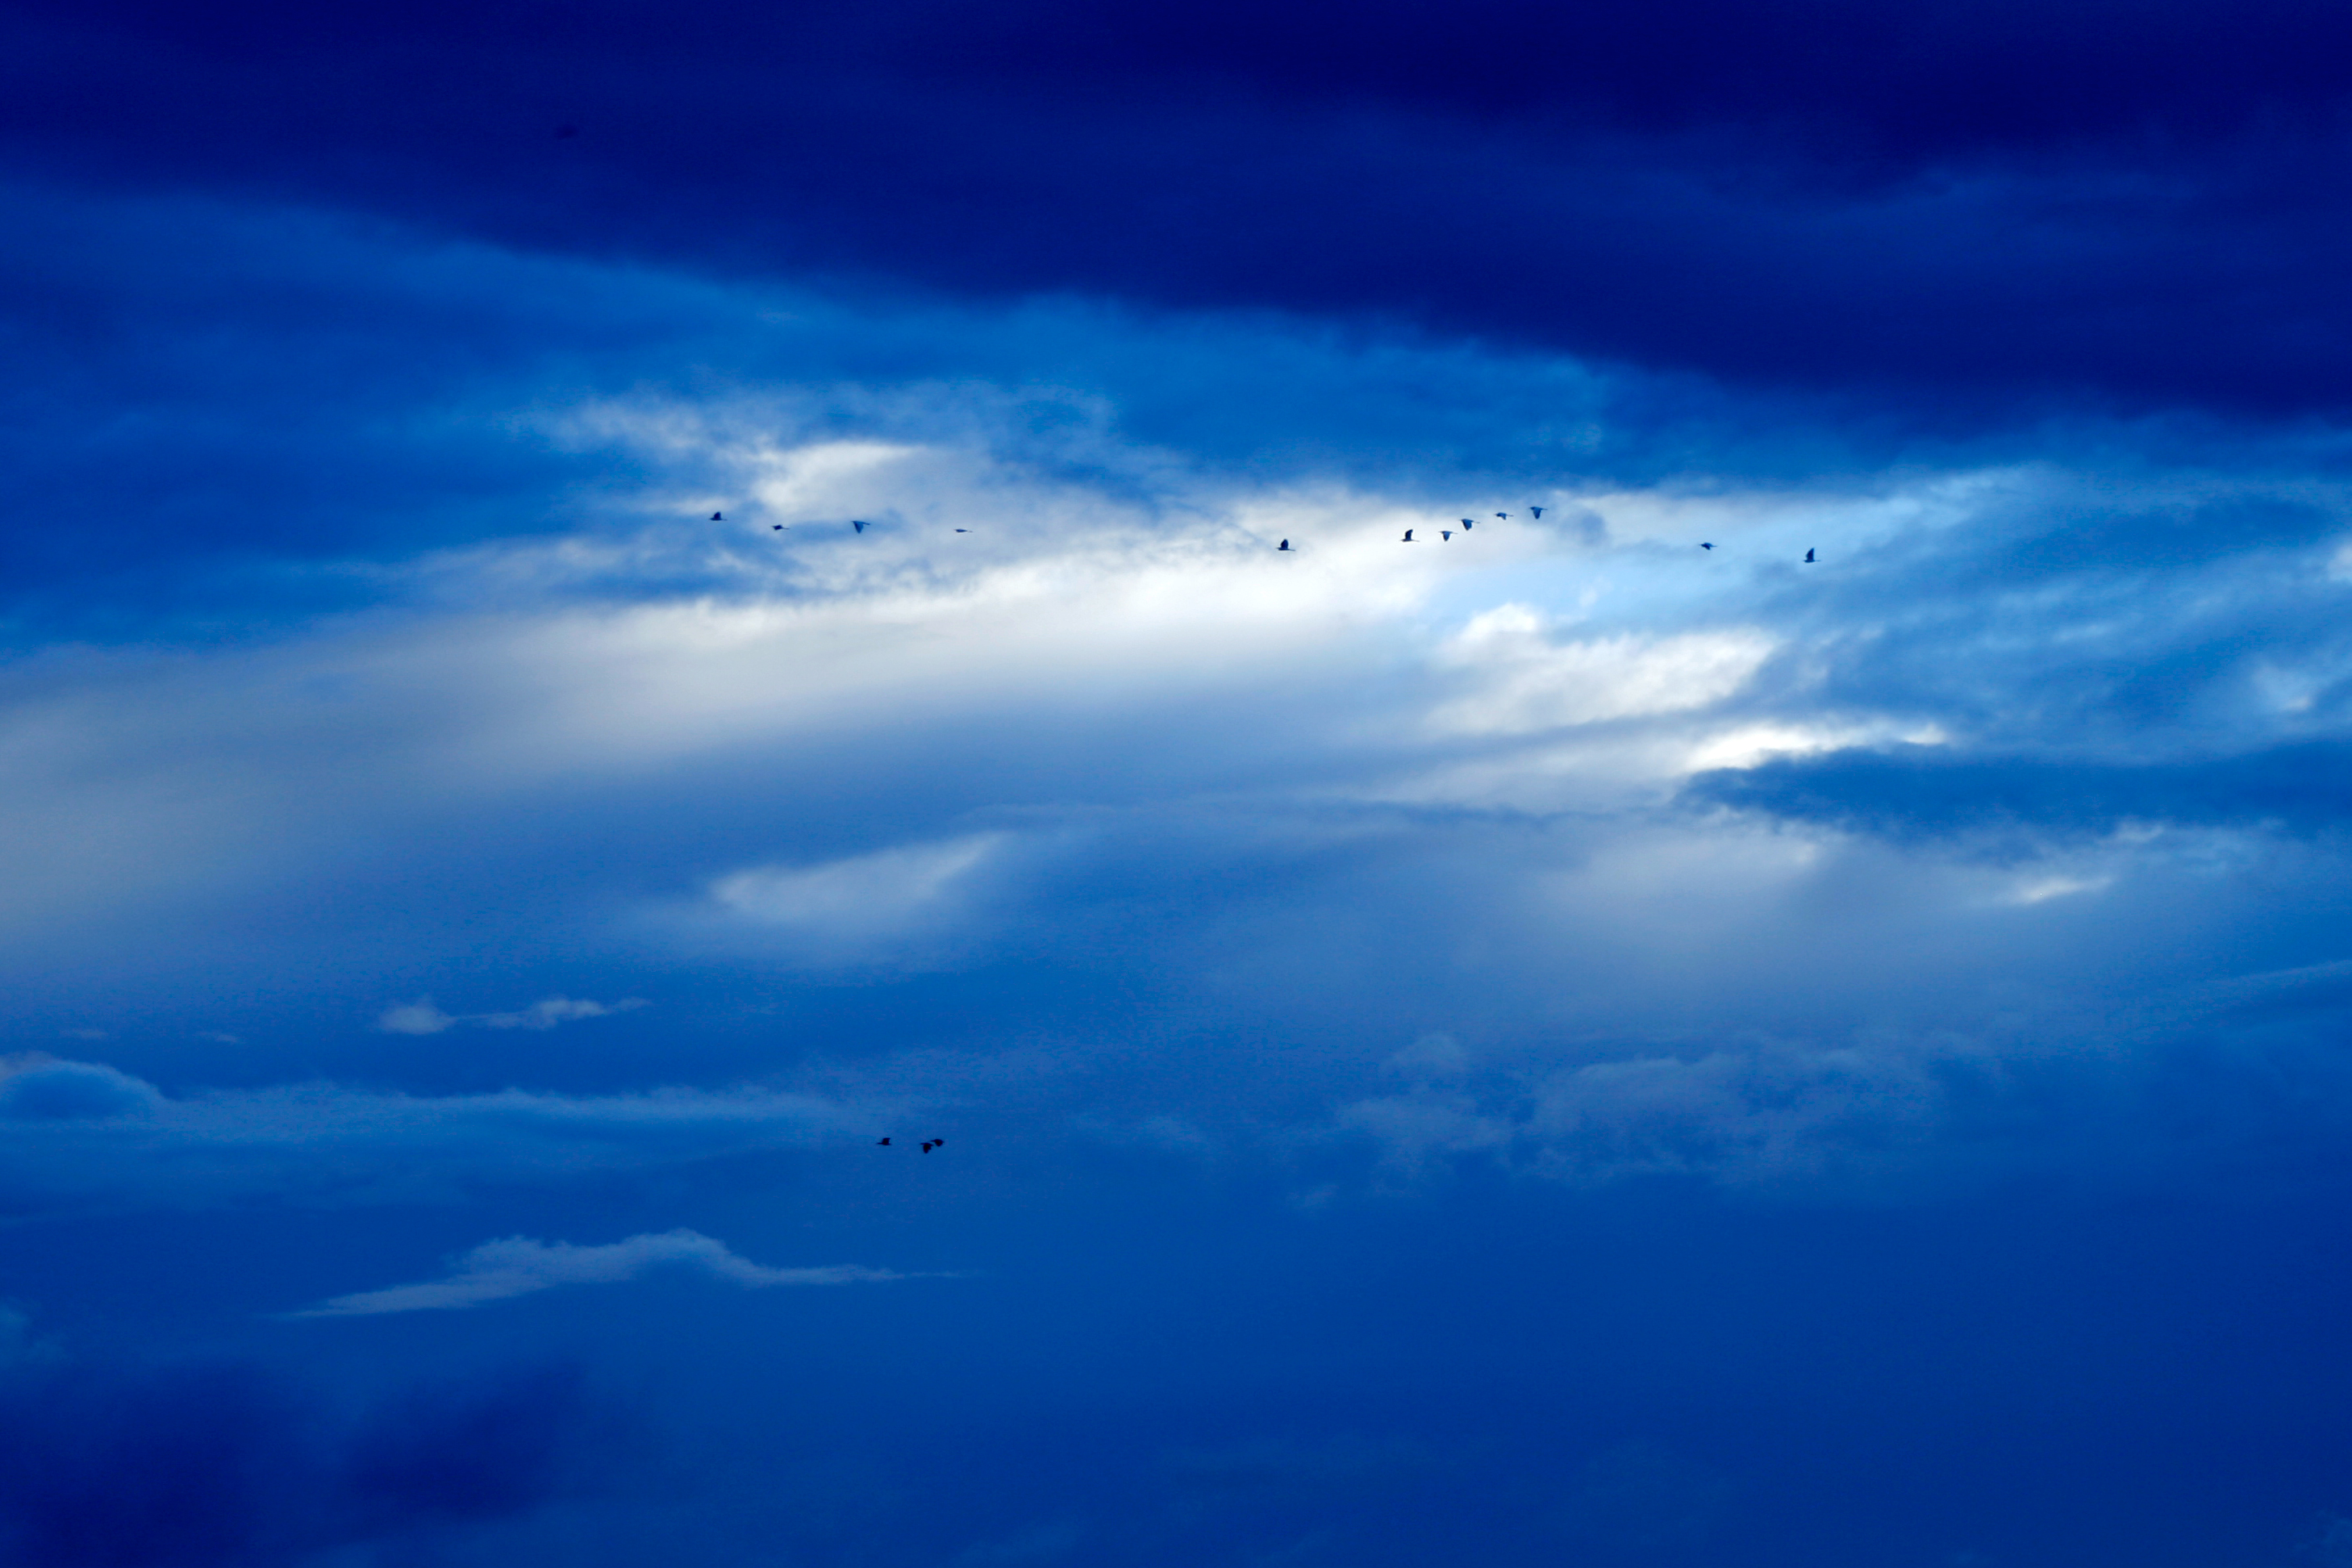
sea, horizon, light, cloud, sky, sunlight, dawn, atmosphere, dusk, daytime, storm, cumulus, blue, plain, blue sky, birds, clouds, meteorological phenomenon, atmosphere of earth